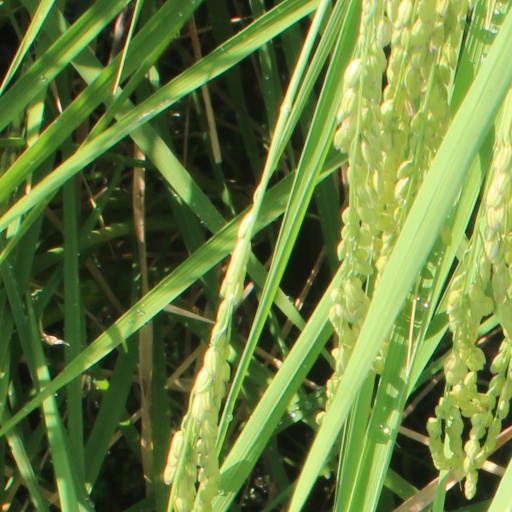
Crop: rice